Queen Anne High School, Dunfermline

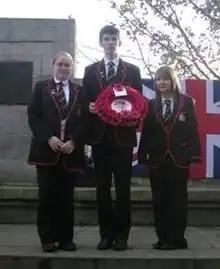
Queen Anne prefects at local community Remembrance Day service.

The school's facilities are open for use to the public after the school day finishes, these include a gym, sports hall, gymnastics hall, music studio, tennis courts and football pitches. Use of these facilities is managed by the Community Use Team